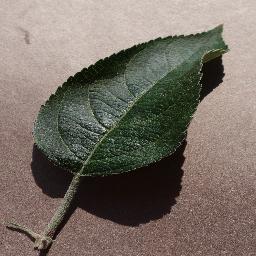
Label: Apple___healthy